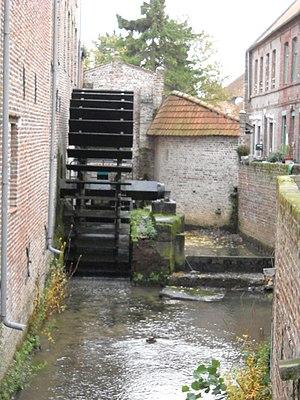
Un ancien moulin à Aire-sur-la-Lys, Pas-de-Calais, France.